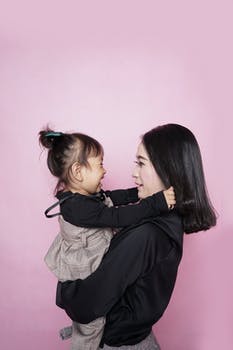
Label: No Watermark